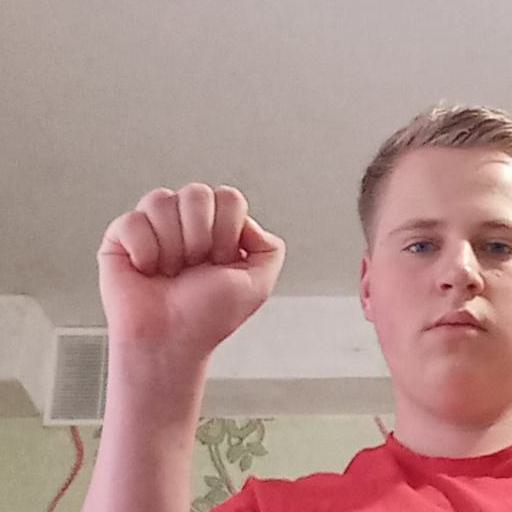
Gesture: fist